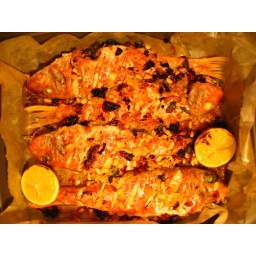
pine nut, bread crumble, and sun-dried tomato stuffed red mullet, roasted in oven.